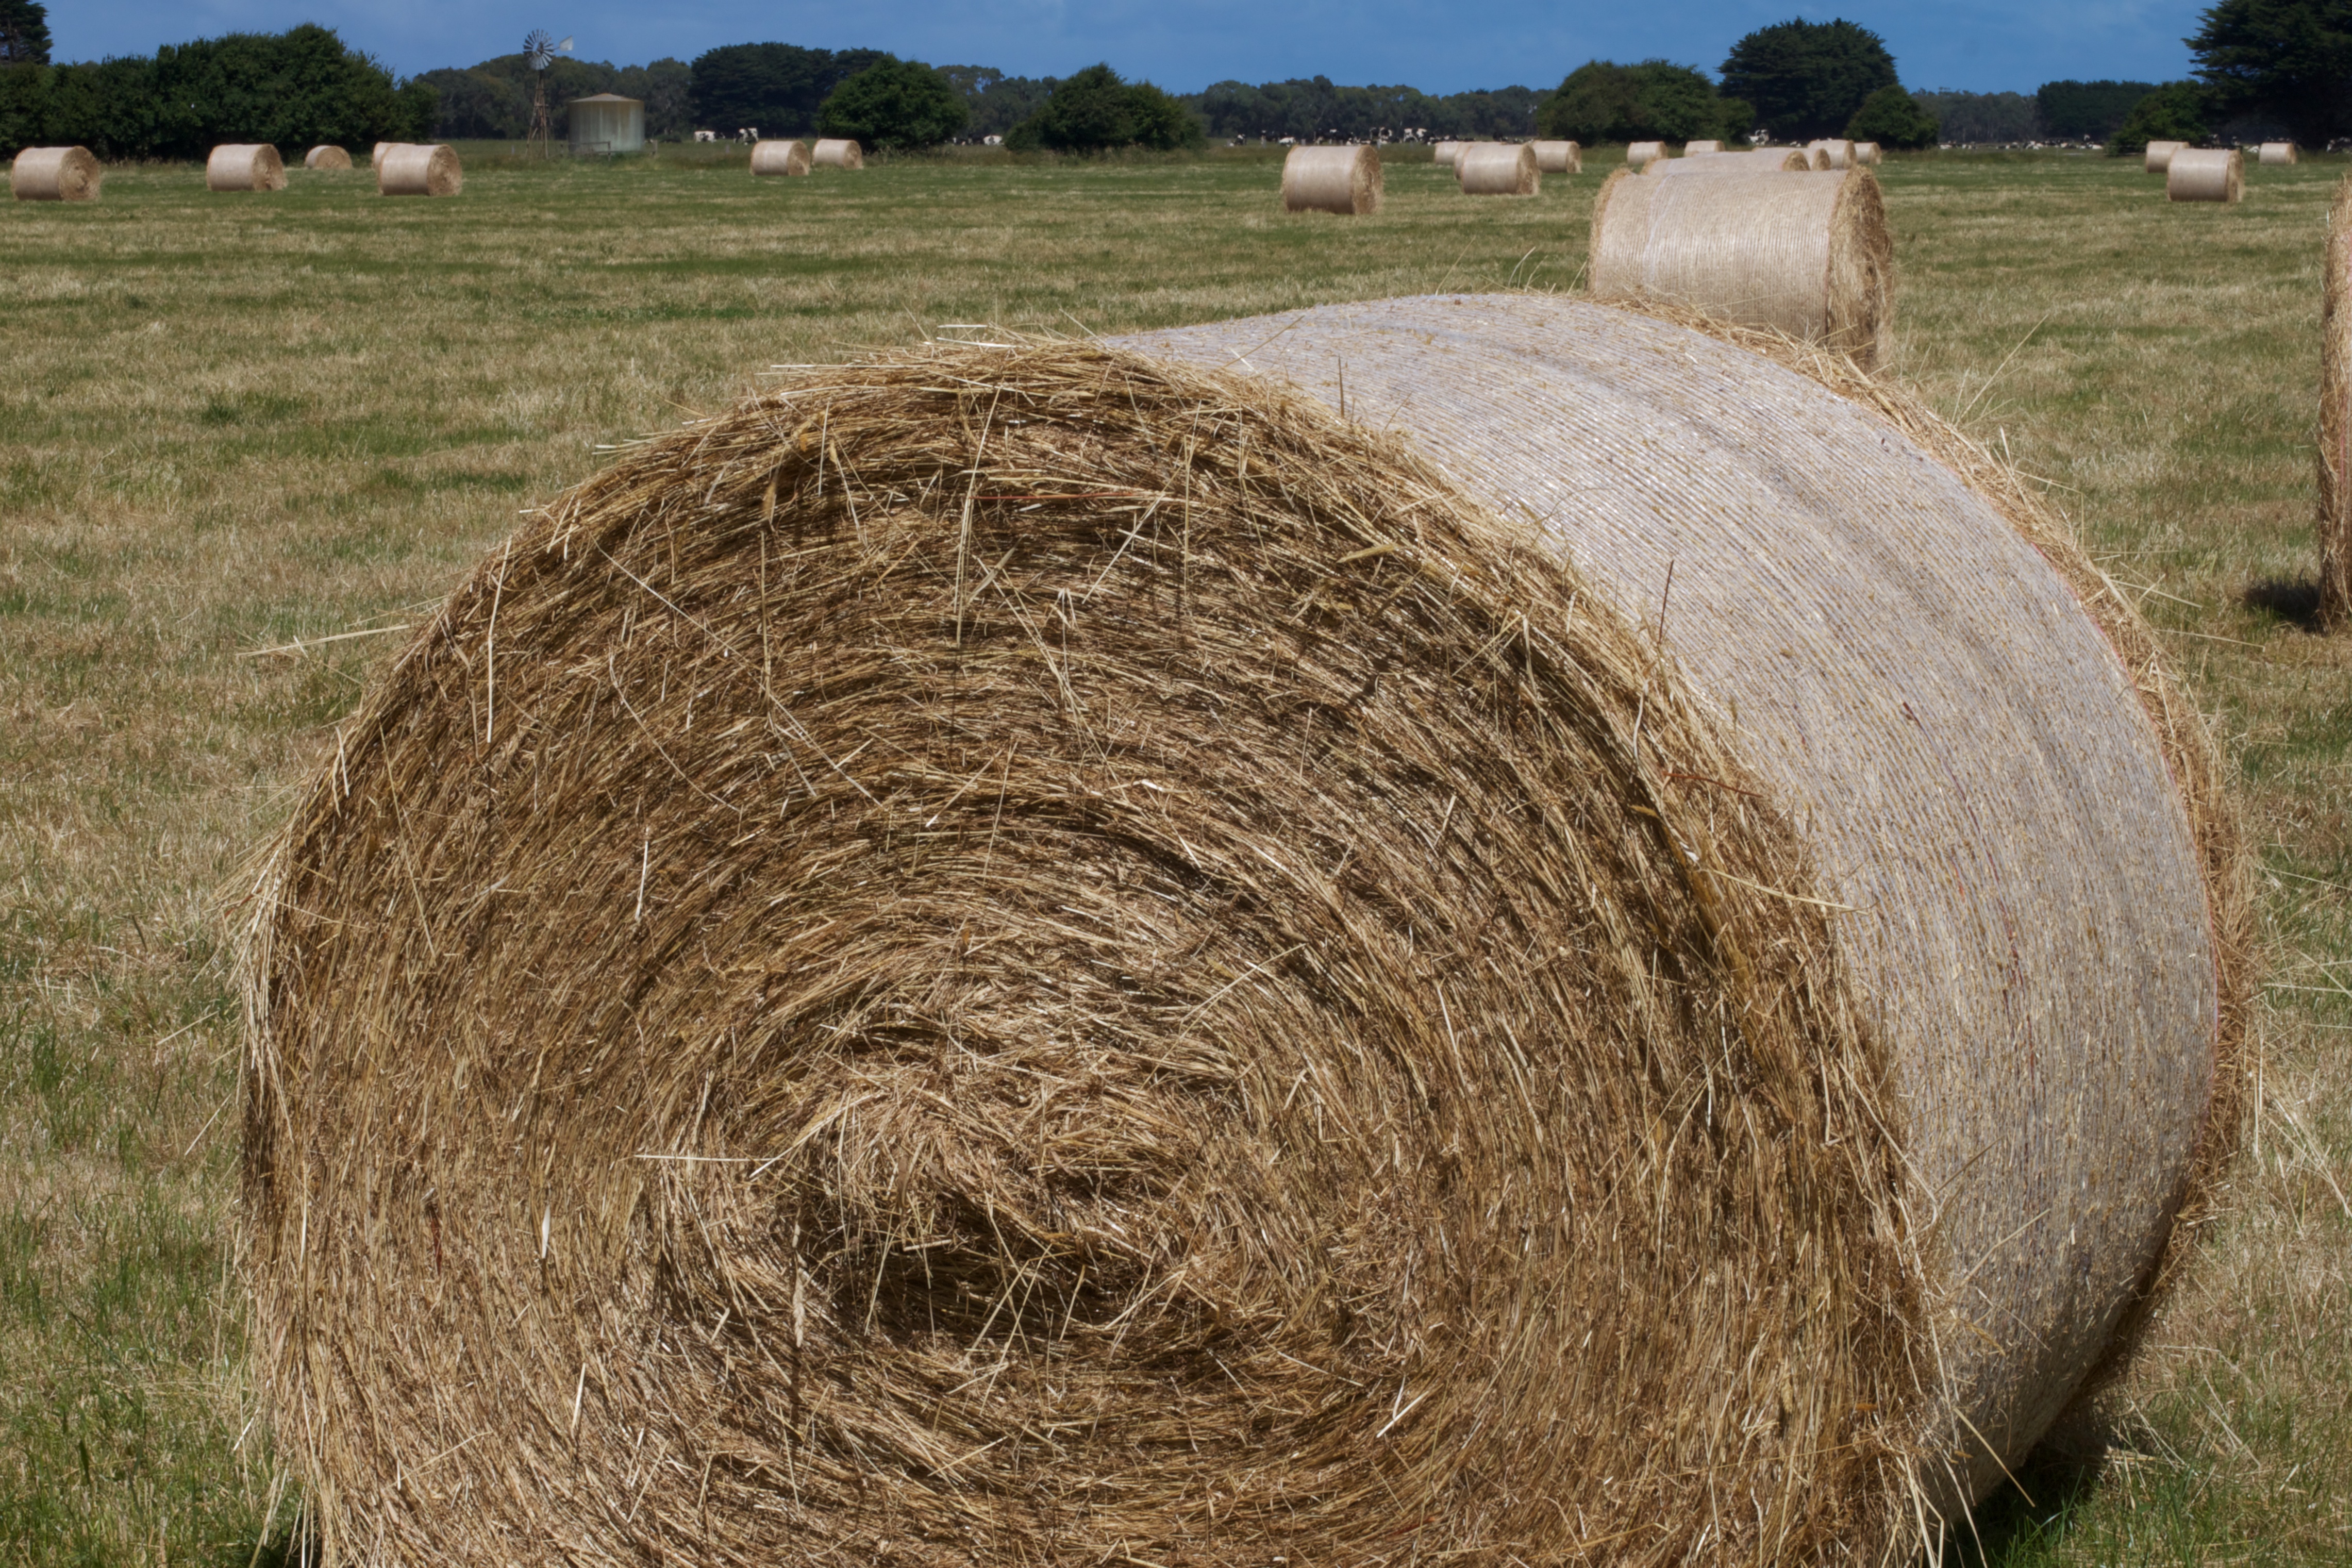
tree, grass, plant, hay, field, trunk, crop, soil, agriculture, straw, auodyssey, rural area, man made object, grass family